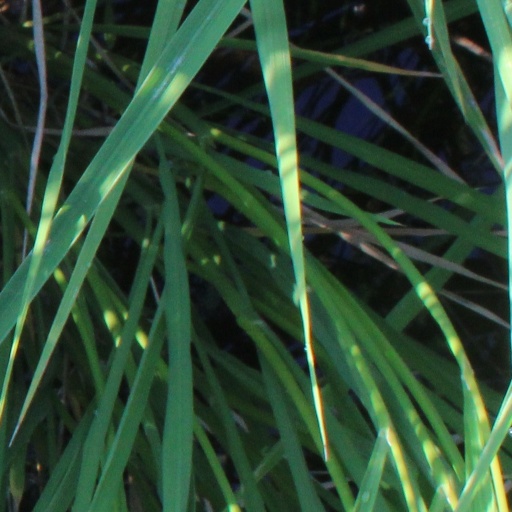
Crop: rice